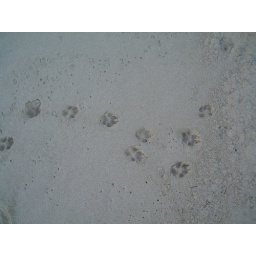
dog prints in the sand